Athletics in Paraguay

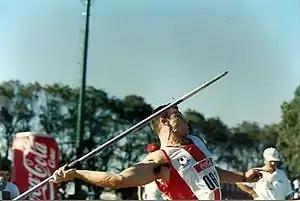
Edgar Baumann has the South American record in Javelin Throw with a mark of 84.70 metres in 1999.

At national level, national championships are disputed each year between athletics clubs in Paraguay that are affiliated with the Paraguayan Athletics Federation. The Asociación de Atletismo del Alto Paraná is recognized for having the best long-distance runners in the country whilst Sol de América and Paraguay Marathon Club have the best throwers and sprinters in the country.